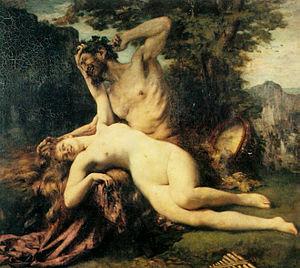
Henri Gervex, né le 10 septembre 1852 dans l’ancienne commune de Montmartre et mort le 7 juin 1929 à Paris, est un peintre et pastelliste français.